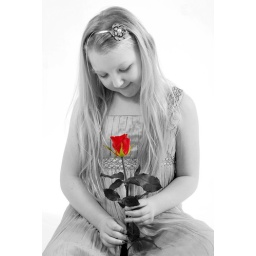
Portrait in black and white with the red rose.